Herbert Deveril

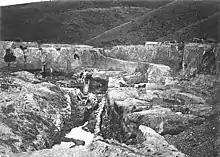
Gold rush era image of Gabriel's Gully, circa 1875

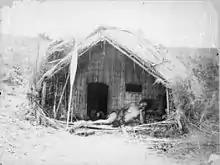
Māori woman on the porch of a whare, 1875

Albert Edwin Ekins (9 May 1840 – 24 August 1911), known as Herbert Deveril, was a photographer in Australia and New Zealand.